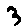
Label: 3